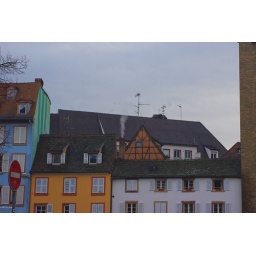
Colored houses in Strasbourg under a winter sky